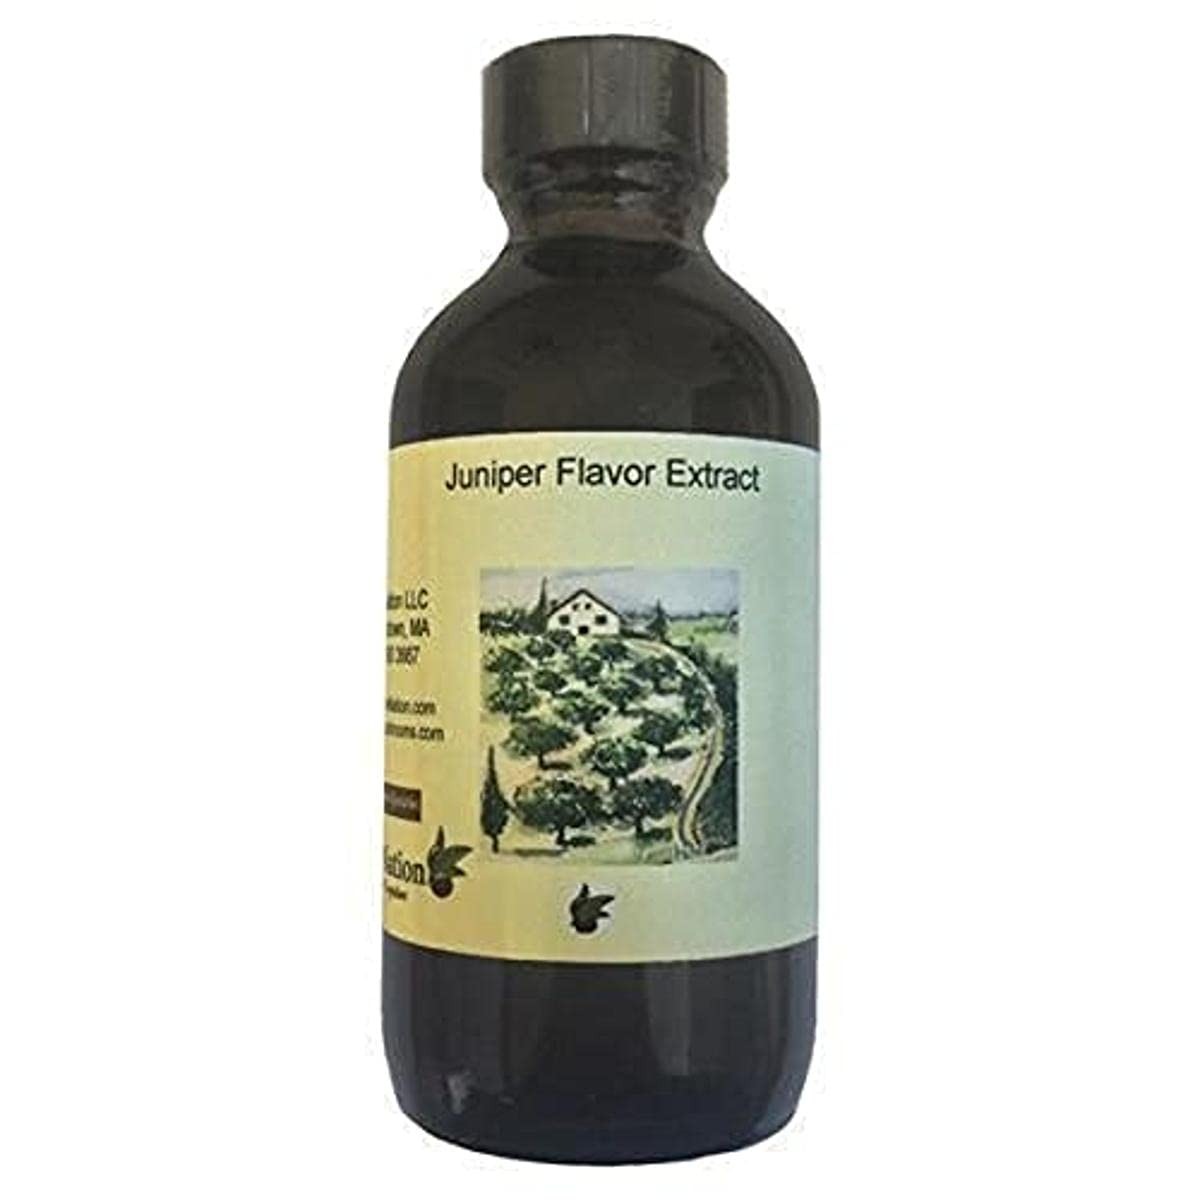
Item Name: OliveNation Juniper Flavor Extract, Classic Gin Taste Flavoring for Beverages, Meat, Sauces, Baked Goods, Non-GMO, Gluten Free, Kosher, Vegan - 4 ounces
Bullet Point 1: OliveNation Juniper Flavor Extract, Classic Gin Taste Flavoring for Beverages, Meat, Sauces, Baked Goods
Bullet Point 2: Juniper Flavor Extract by OliveNation bring the tart notes of gin to sweet or savory recipes
Bullet Point 3: PERFECT for seasoning meat, fish, and even poultry dishes
Bullet Point 4: Juniper Flavor Extract also tastes great in beverages like shakes, smoothies, and nutritional drinks. Adds a unique, light taste to baked goods, toppings, fillings, and ice cream.
Bullet Point 5: This product is kosher, gluten-free, and made in the USA
Value: 4.0
Unit: Ounce

Price: 27.08